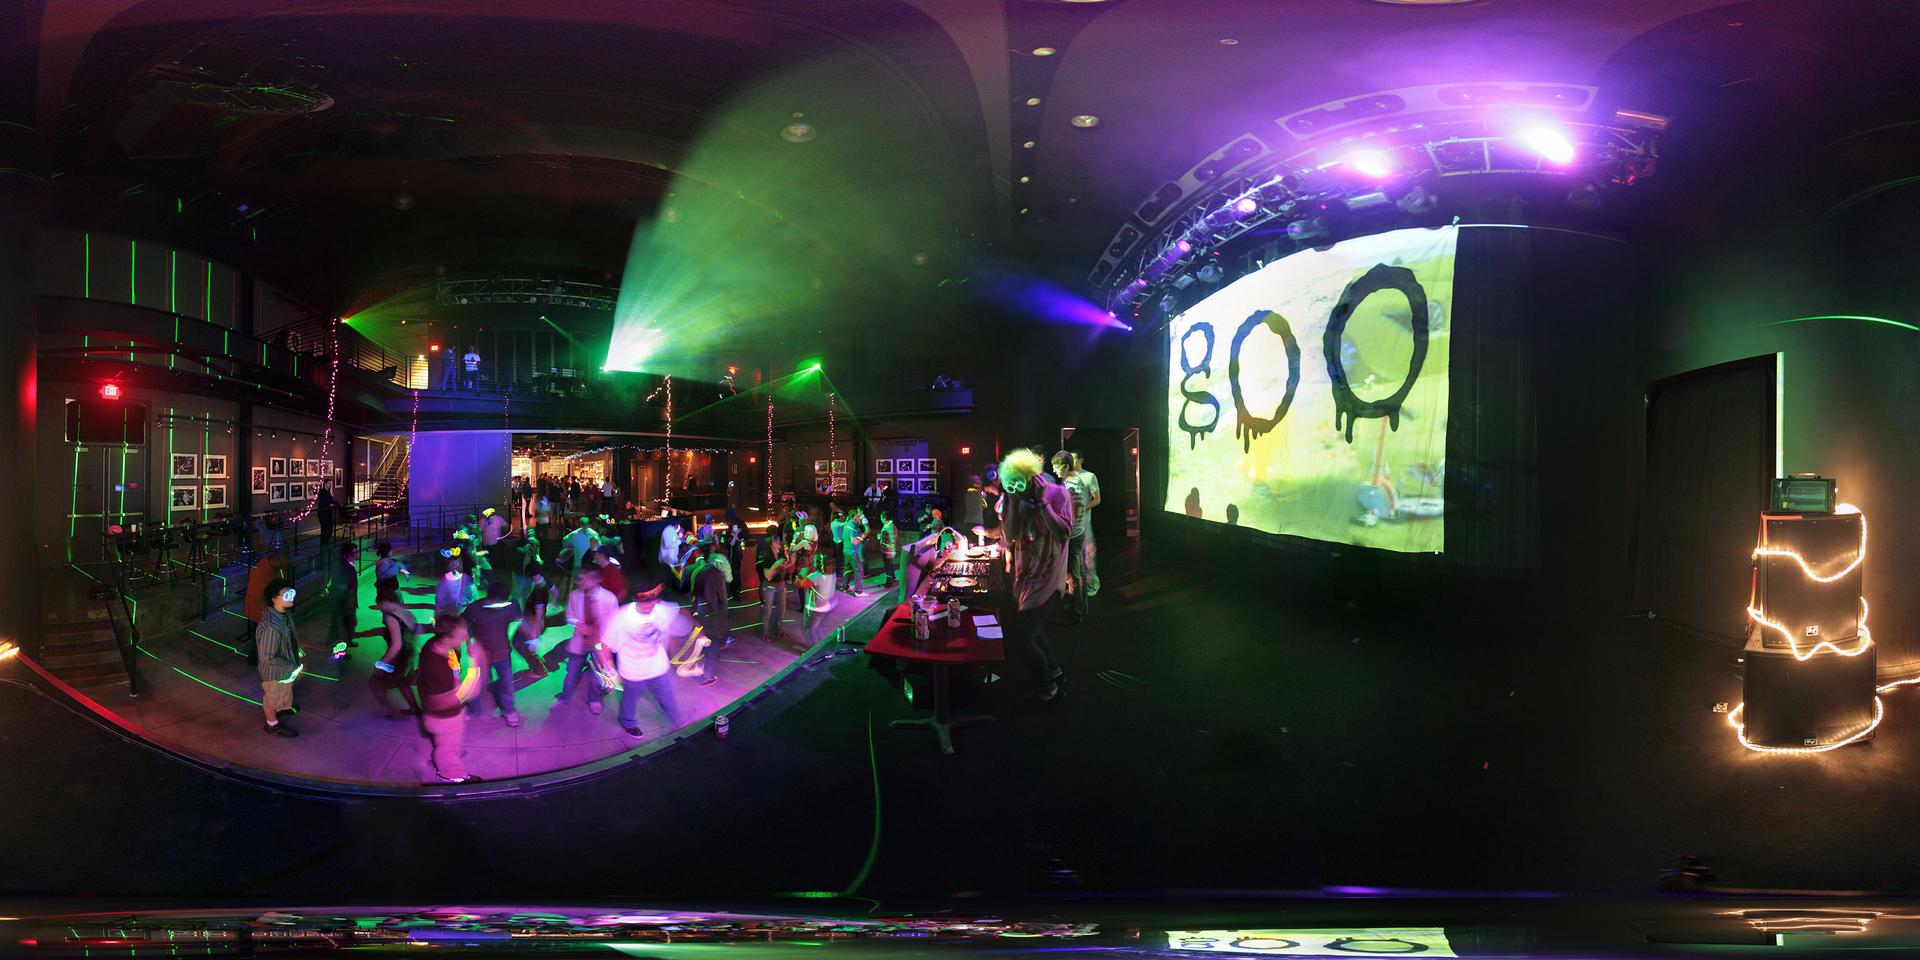
Referred object: a sound system surrounded by colored lights

Referred object: the large projection screen with black dripping numbers